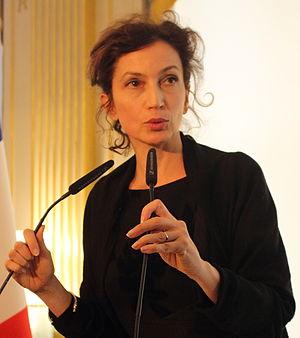
Audrey Azoulay , le 12 février 2016
Audrey Azoulay, née le 4 août 1972 à Paris, est une haute fonctionnaire et femme politique française.
Le gouvernement Bernard Cazeneuve est le trente-neuvième gouvernement de la Vᵉ République française. Il s'agit du cinquième et dernier gouvernement nommé par le président de la République François Hollande.
Le deuxième gouvernement Manuel Valls est le trente-huitième gouvernement de la Vᵉ République française. Il s’agit du quatrième gouvernement nommé par le président de la République François Hollande.